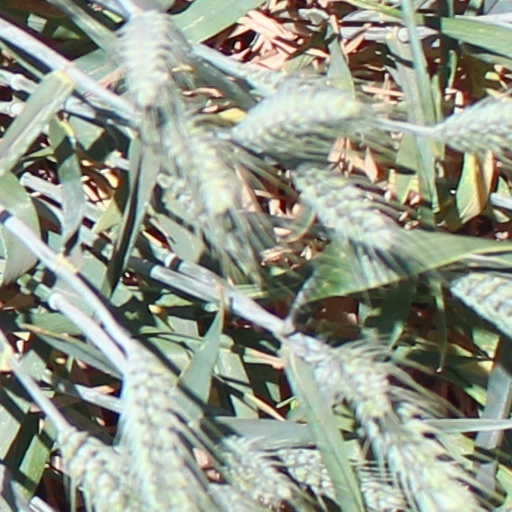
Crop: wheat